Wilson House (Fort Mill, South Carolina)

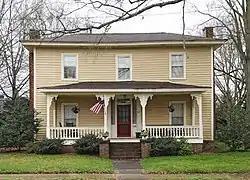
Wilson House, March 2012

Wilson House, also known as the Hull House, is a historic home located at Fort Mill, York County, South Carolina. It was built about 1869, and is a two-story, three-bay, frame I-house with several one-story rear additions. The front façade features hip roofed porch with decorative brackets and turned balustrade in the Late Victorian style.